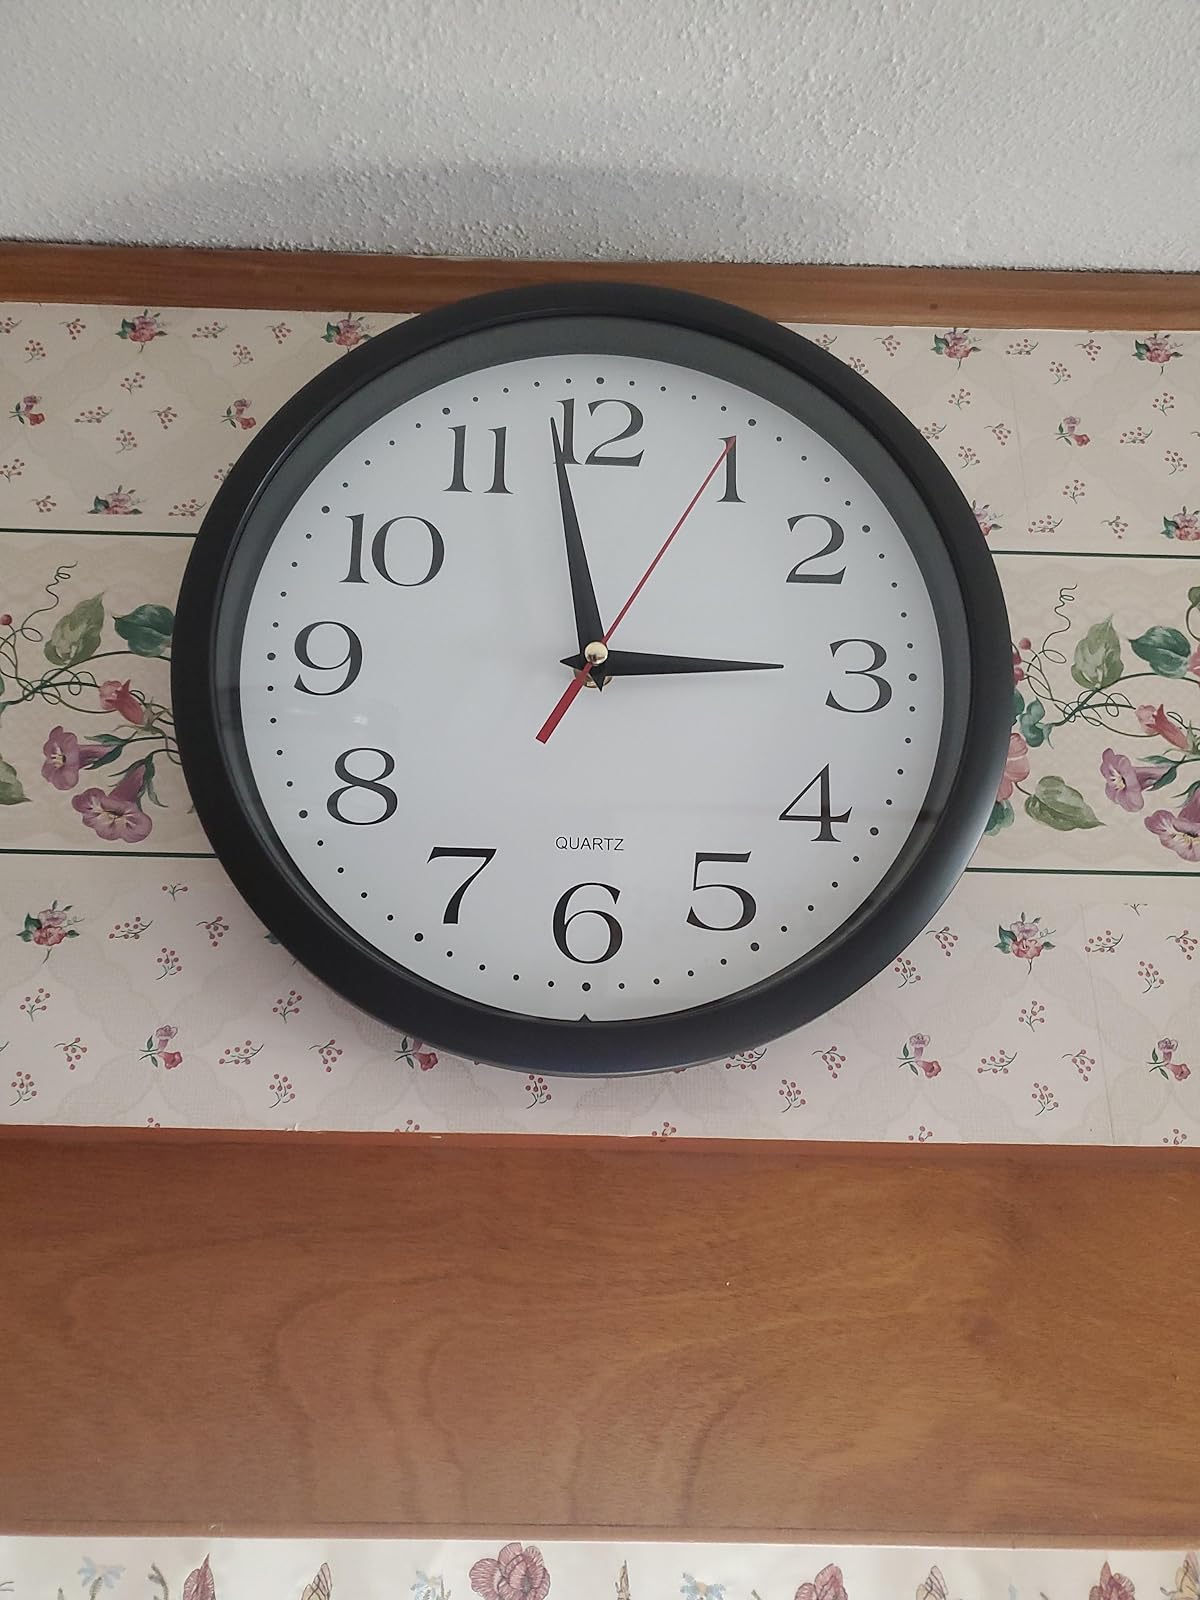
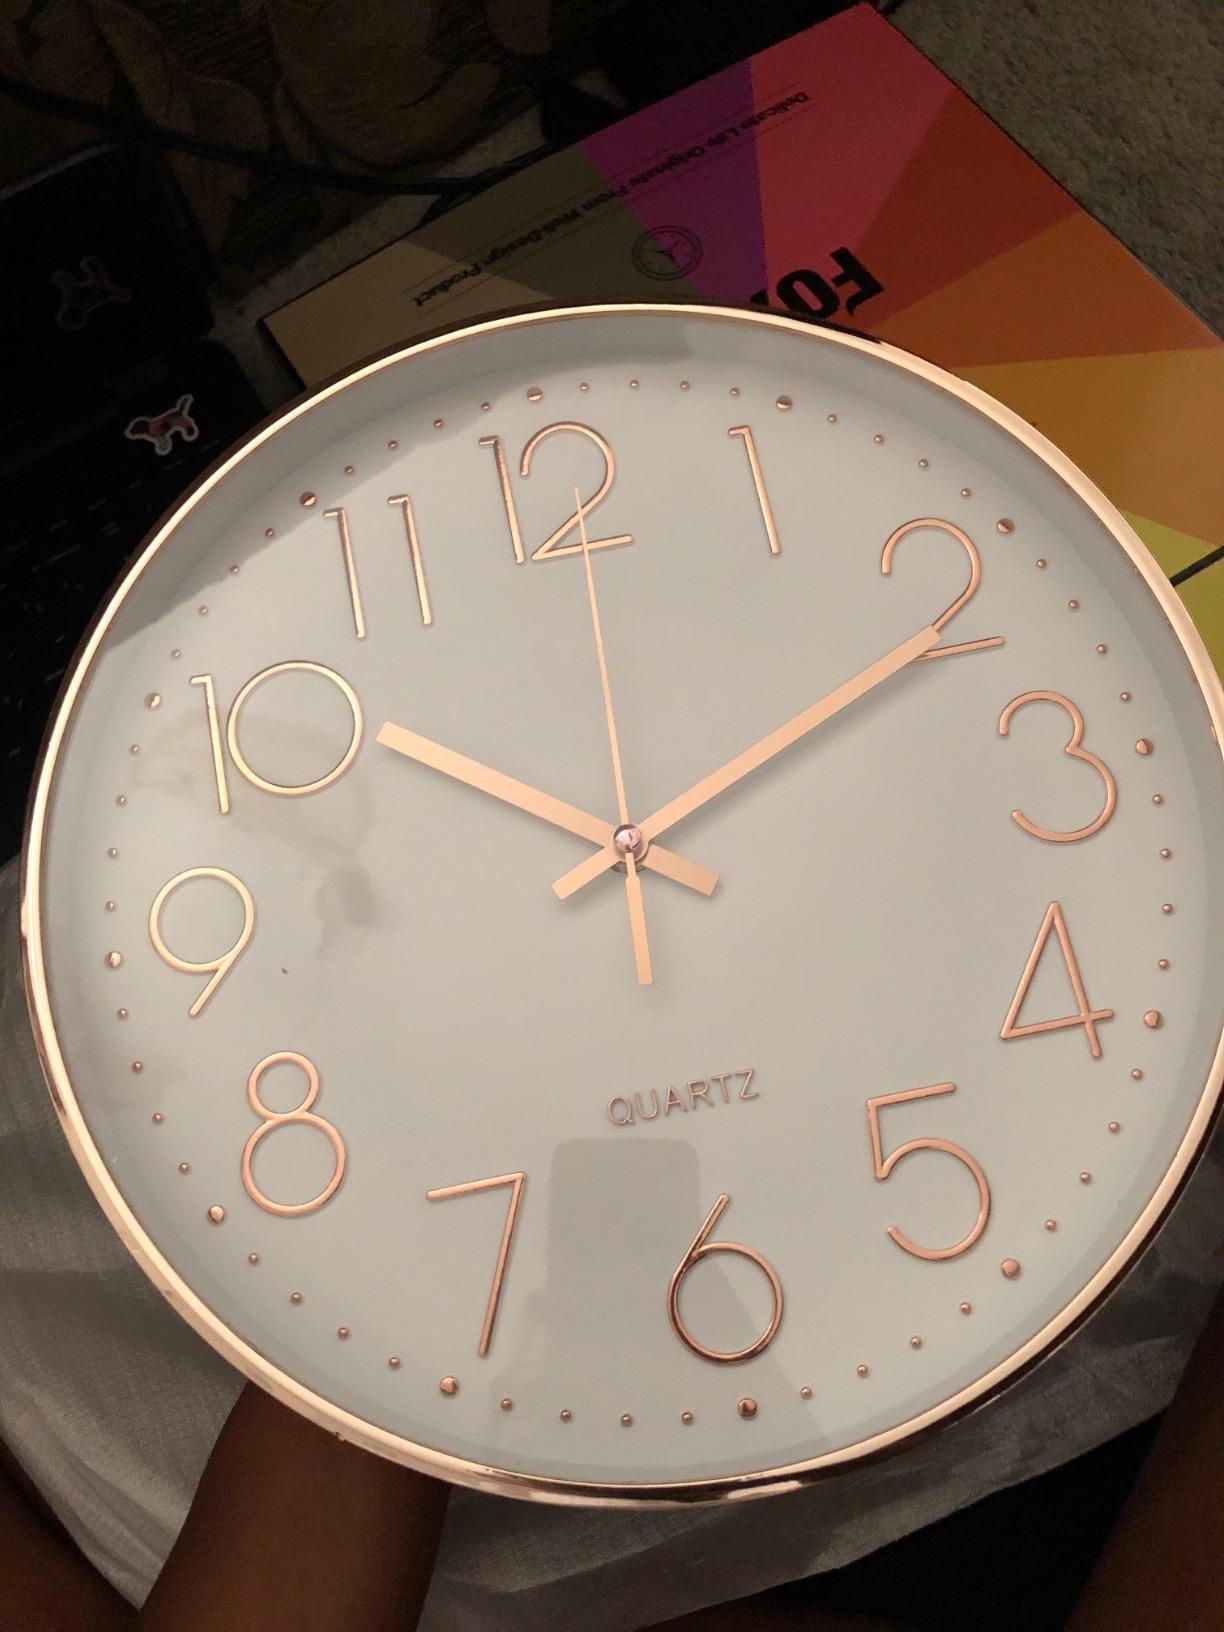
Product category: clock
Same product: no